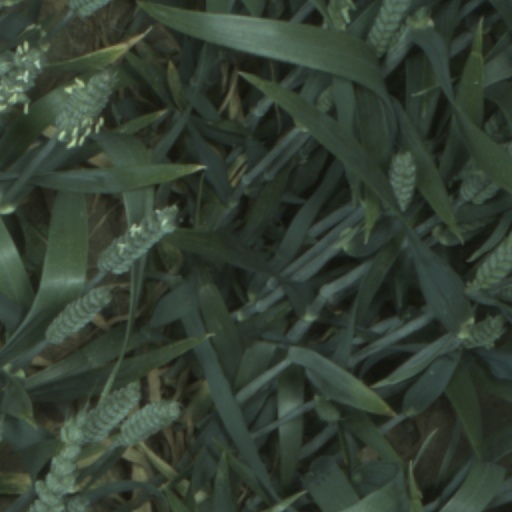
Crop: wheat